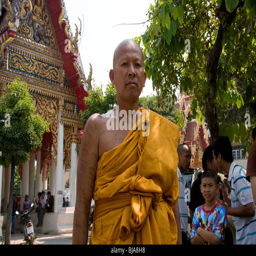
a monk with sacred tattoos at temple